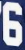
Number: 6